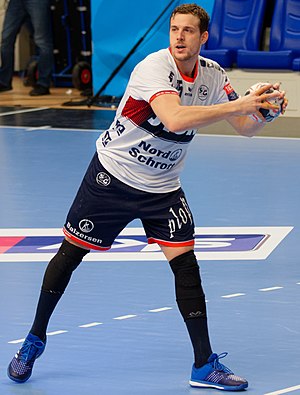
Kentin Mahé
Mahé i 2018
KentinMahé er en fransk håndboldspiller som spiller i MVM Veszprém KC og Frankrigs herrerhåndboldlandshold.